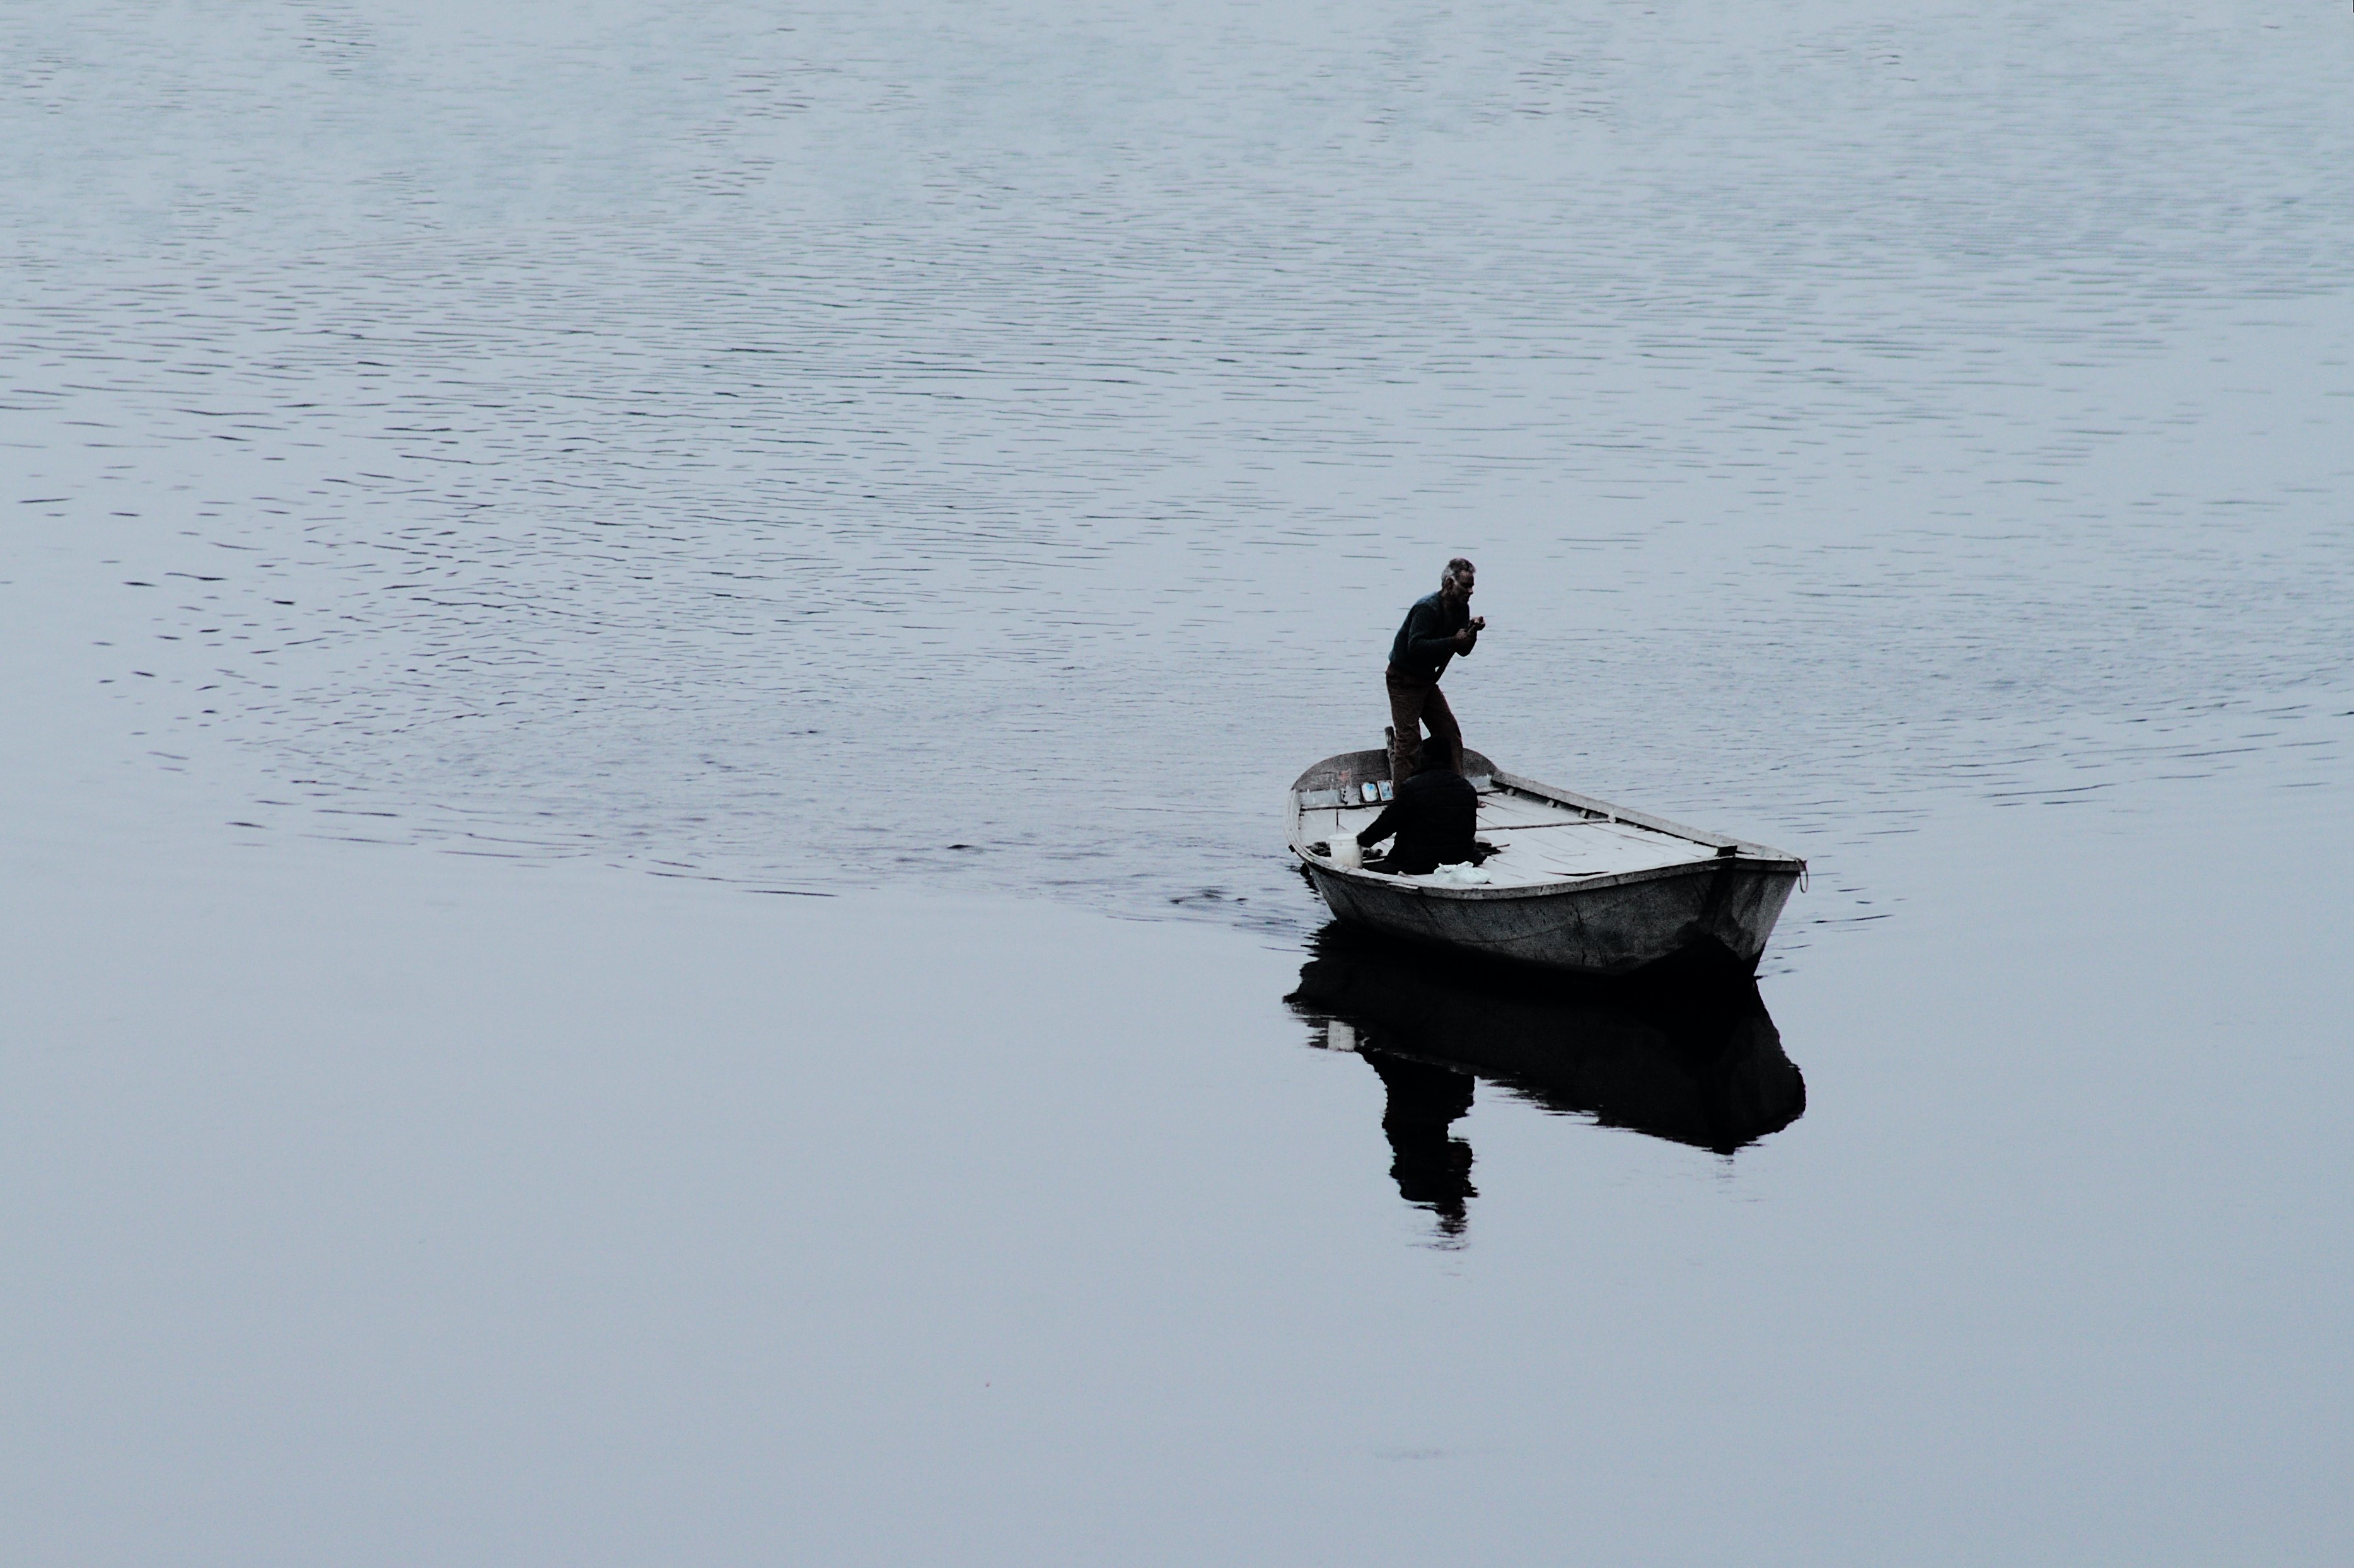
man, sea, water, snow, cloud, sky, boat, row, crossing, river, swim, ice, reflection, calm, freezing, wooden boat, a man in a boat